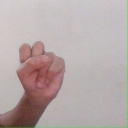
अक्षर: स